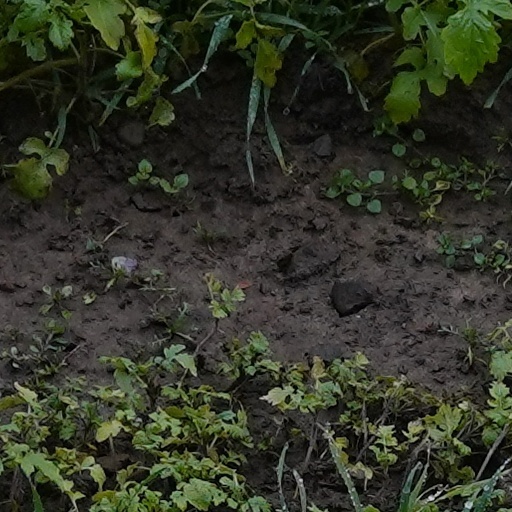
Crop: wheat